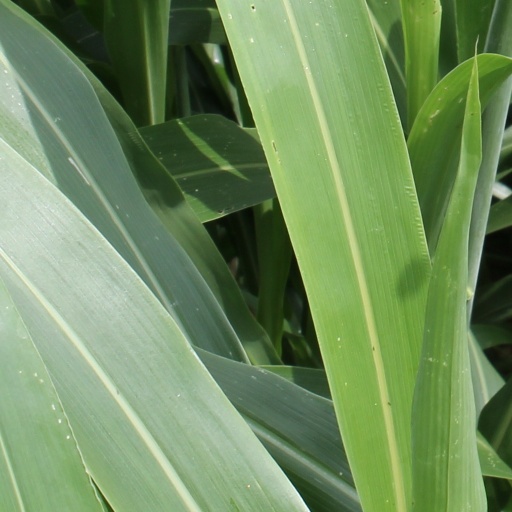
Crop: sorghum